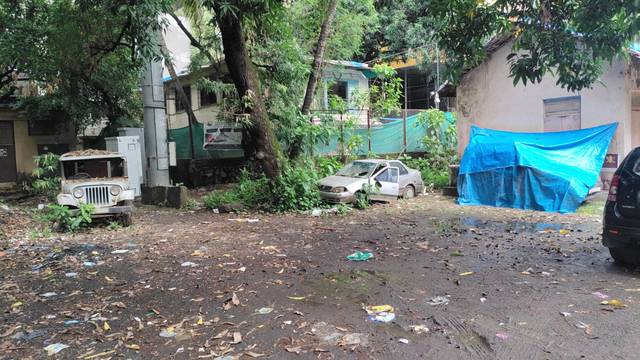
Region: India
Coordinates: 19.236, 72.857